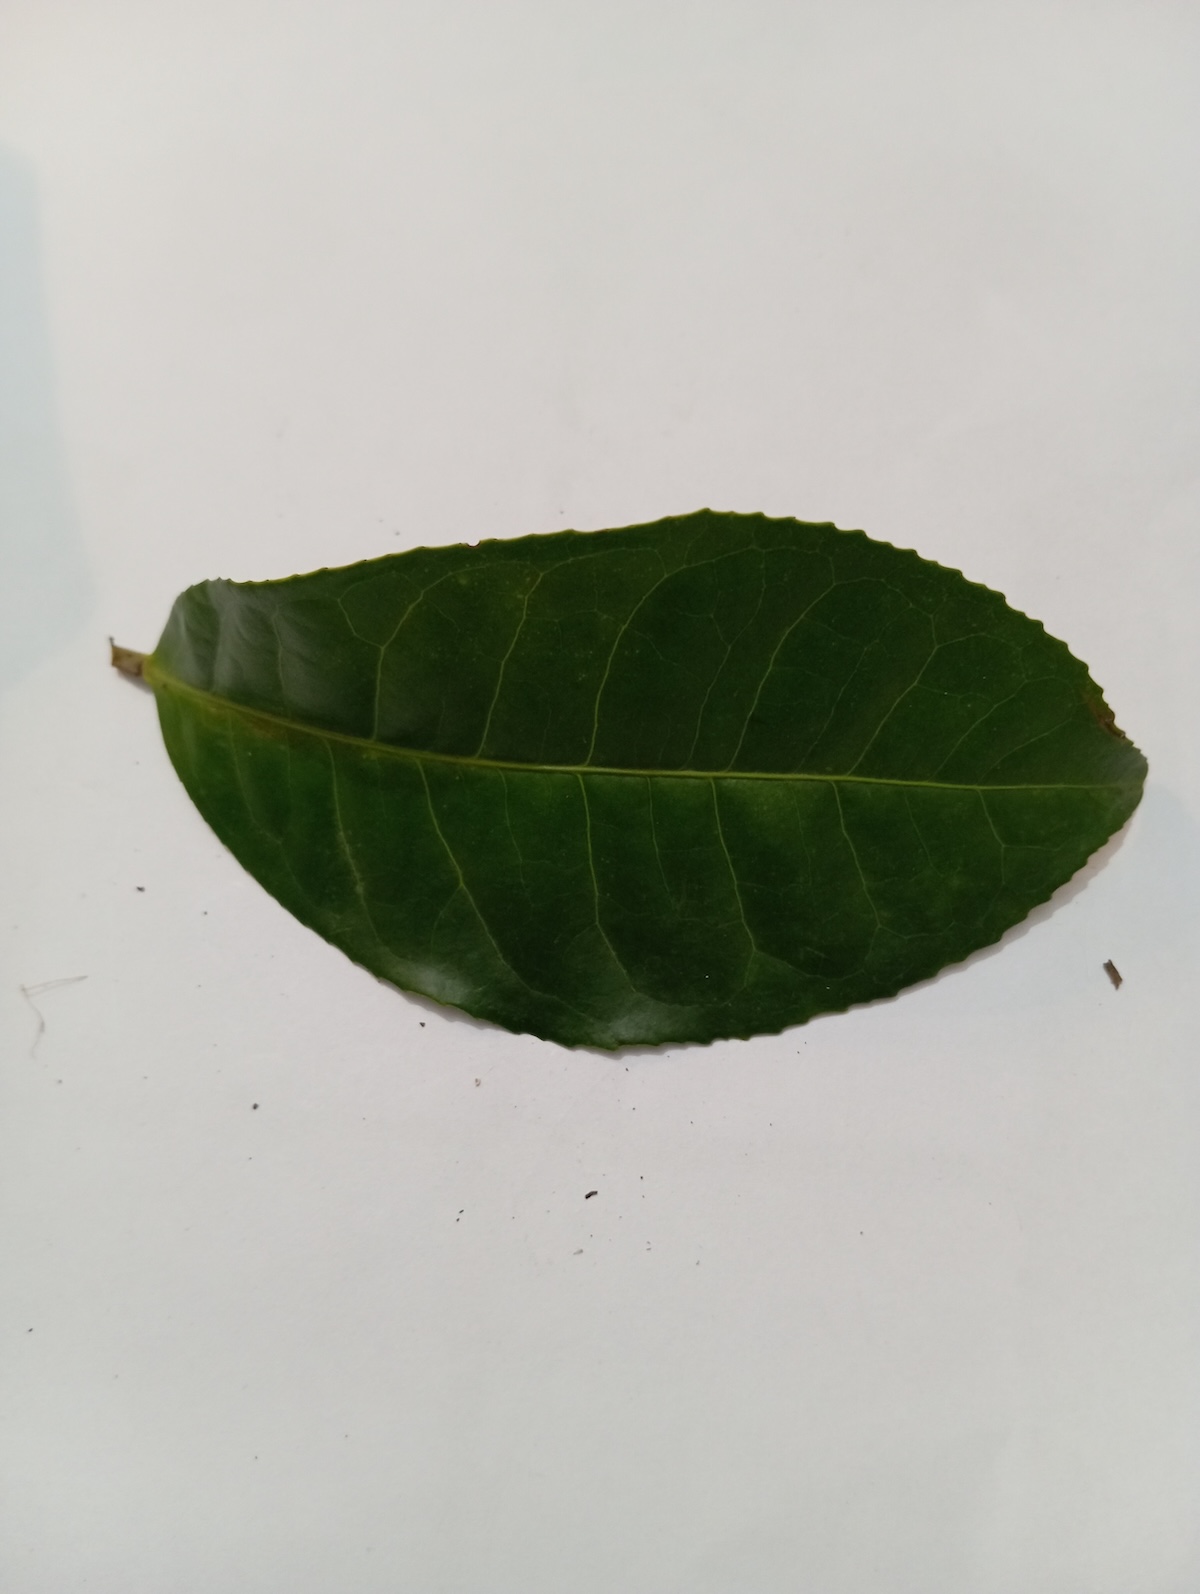
Label: Healthy leaf